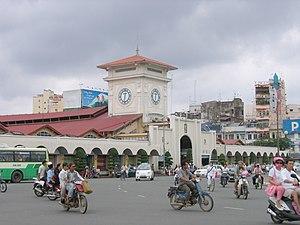
Un marché est un rassemblement à but commercial, généralement périodique et dans un lieu prédéterminé, d'agriculteurs, de marchands revendeurs et de personnes acheteuses, consommatrices ou non. Un marché désigne également le lieu aménagé où se tient un marché. Pour des raisons de commodité ou de saisonnalité, ce rassemblement peut être organisé dans des lieux ou lors de dates spécifiques : marché aux fleurs, marché vivrier, marché aux bestiaux, marché aux volailles, marché aux vins, marché aux tissus...
Le marché Bến Thành est un marché situé dans le 1er arrondissement au centre d'Hô-Chi-Minh-Ville au Vietnam.